Captain Courtesy

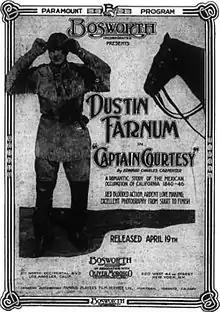
Advertisement

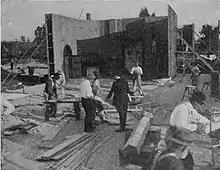
Building one of the sets for the film.

Captain Courtesy is a lost 1915 American silent drama film directed by Phillips Smalley and Lois Weber based upon a novel by Edward Childs Carpenter. The film stars Dustin Farnum, Courtenay Foote, Winifred Kingston, Herbert Standing, and Jack Hoxie. The film was released on April 19, 1915, by Paramount Pictures.